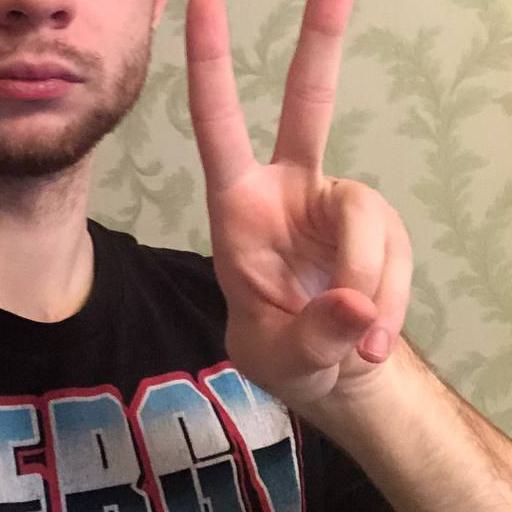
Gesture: peace